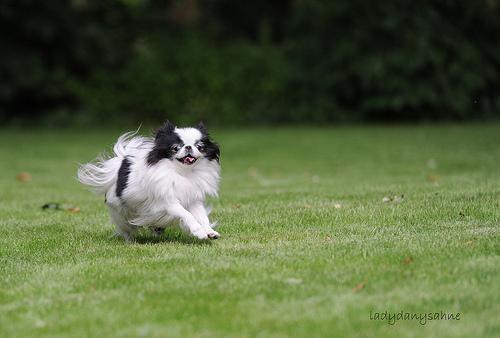
japanese chin